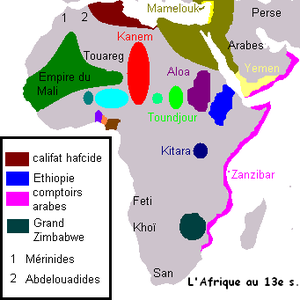
L'histoire de l'Afrique commence avec l'apparition de l'espèce humaine dans la corne de l'Afrique, il y a environ 2,5 millions d'années. Le continent est considéré comme le berceau de l'humanité, à partir duquel, il y a 200 000 ans environ, l'homme moderne s'est étendu sur le reste du globe. Vers la fin de la Préhistoire, le Sahara, qui était alors formé de grands lacs, devint aride et « coupa » l'Afrique en deux, conduisant à des évolutions historiques distinctes mais non totalement indépendantes entre le nord et le sud, toujours reliés par divers corridors commerciaux passant par des réseaux d'oasis et parfois même unifiés sous une même puissance, comme celle des premiers Almoravides ou de l'Empire chérifien.
Il y a 300 000 ans environ : origine africaine d'Homo sapiens